Crows in the Rain

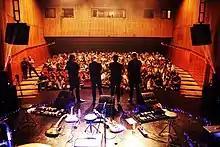
Crows in the Rain Live at Niavaran Cultural Center - 2019

While making the songs, the band began to realize that the concept of tracks created is closely related to the concepts of the tracks created in advance that have not been published to date. As a result, the old tracks were added to the new tracks, resulting in the formation of the fourth album, which may be called the most sophisticated and successful album by the Crows In The Rain band.